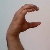
The image shows a hand gesture representing the letter 'C' in Indian Sign Language.